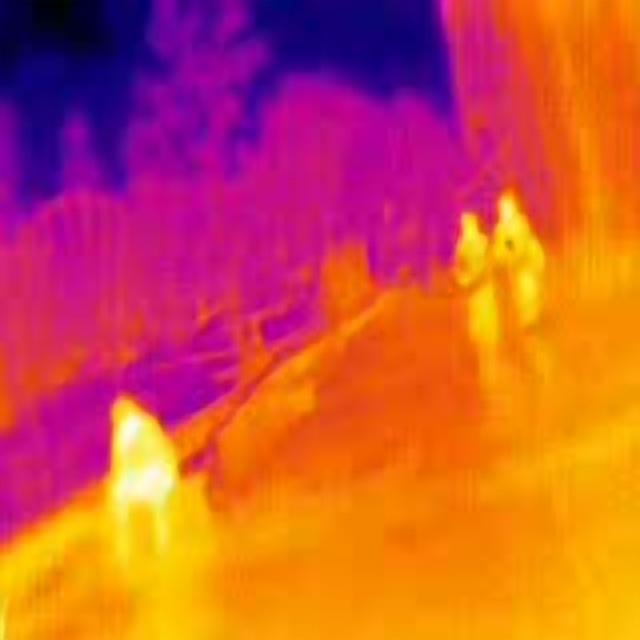
Detected objects:
label: person
label: person
label: person